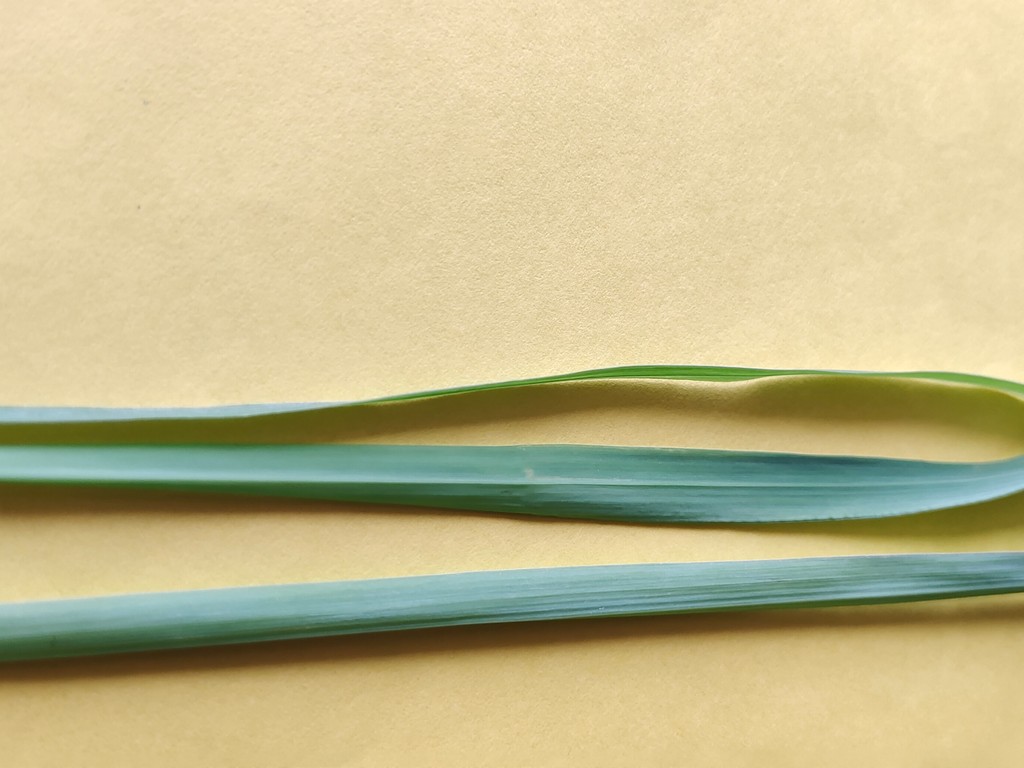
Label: Healthy